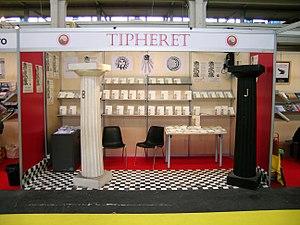
Le stand spectaculaire de la maison d'édition Tiphareth, qui tire son nom de Sefirot centrale de l'Arbre de Vie. Tiphereth, la «beauté» apporte l'harmonie entre les Ghevura